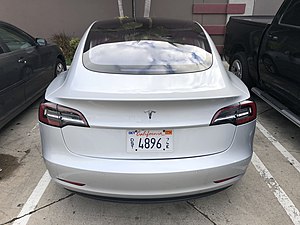
Tesla Model 3 / Produktion og specifikationer
Model 3 set bagfra
Tesla Model 3